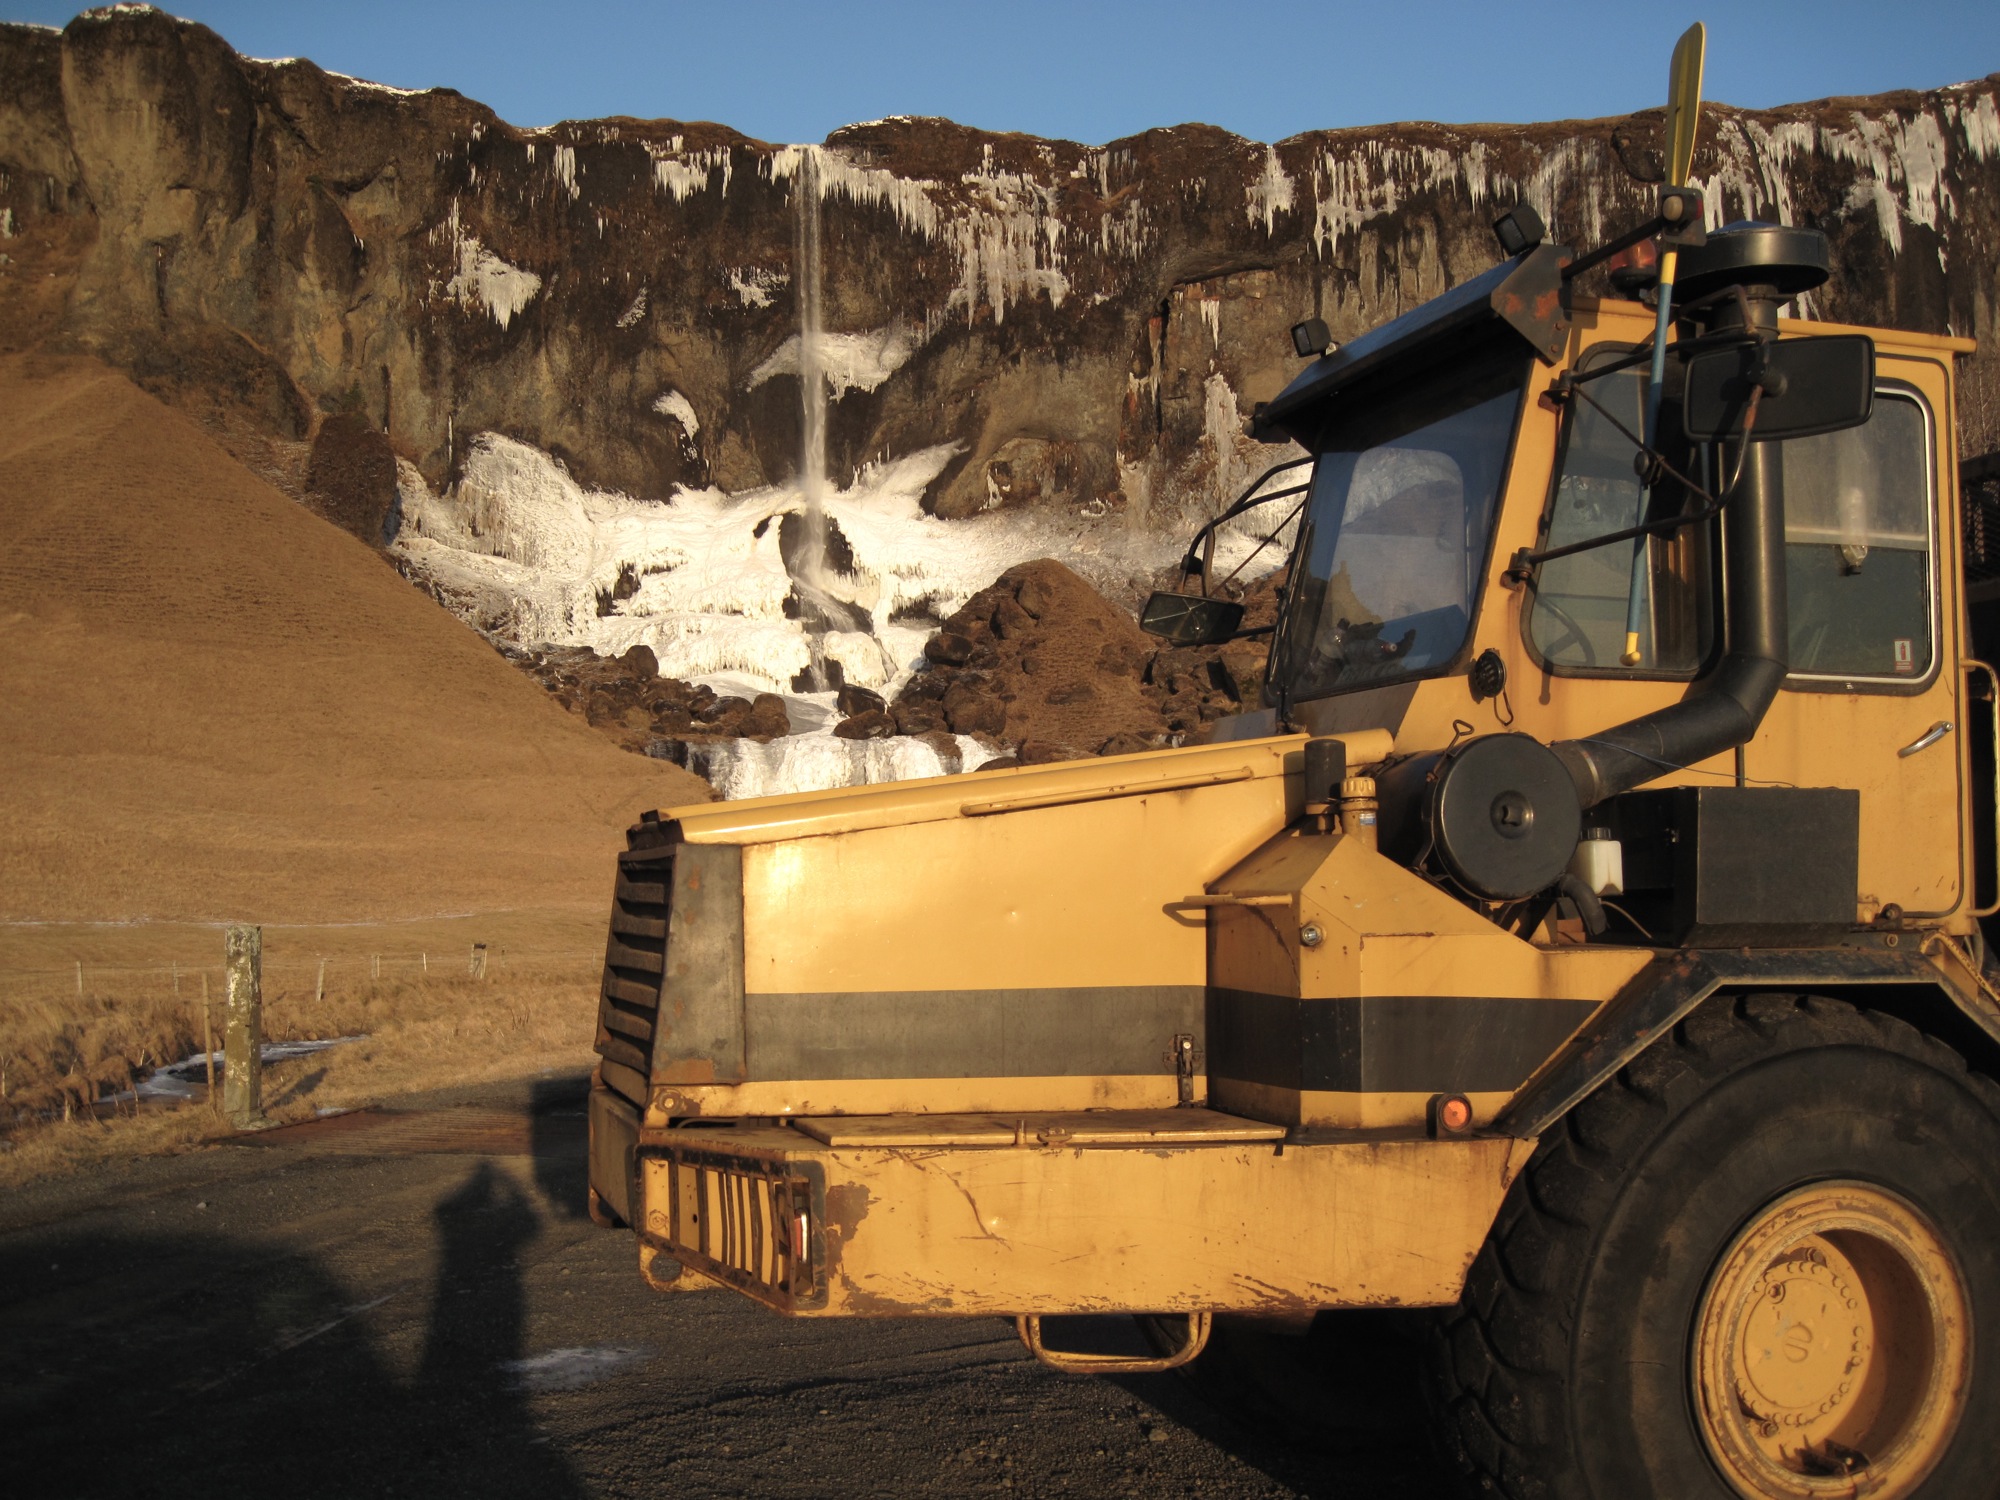
vehicle, iceland, bulldozer, mining, off roading